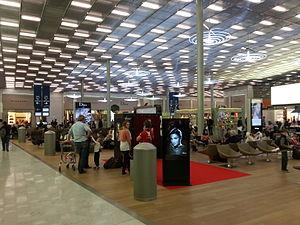
Hall pricipal du satellite 4 à CDG
L'aéroport de Paris-Charles-de-Gaulle, communément appelé « aéroport de Roissy-Charles-de-Gaulle » ou « aéroport de Roissy », est un aéroport international situé à Roissy-en-France, 23 km au nord-est de Paris. Il est le premier aéroport en France par son importance, la deuxième plus importante plate-forme de correspondance aéroportuaire d'Europe et le dixième aéroport mondial en 2018 pour le trafic passagers avec 72,2 millions de passagers.